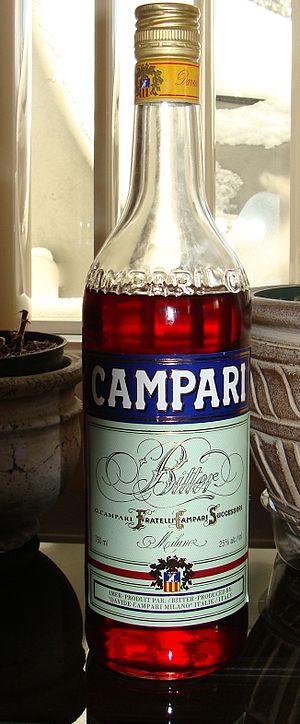
Bouteille de Campari, une boisson alcoolisée.